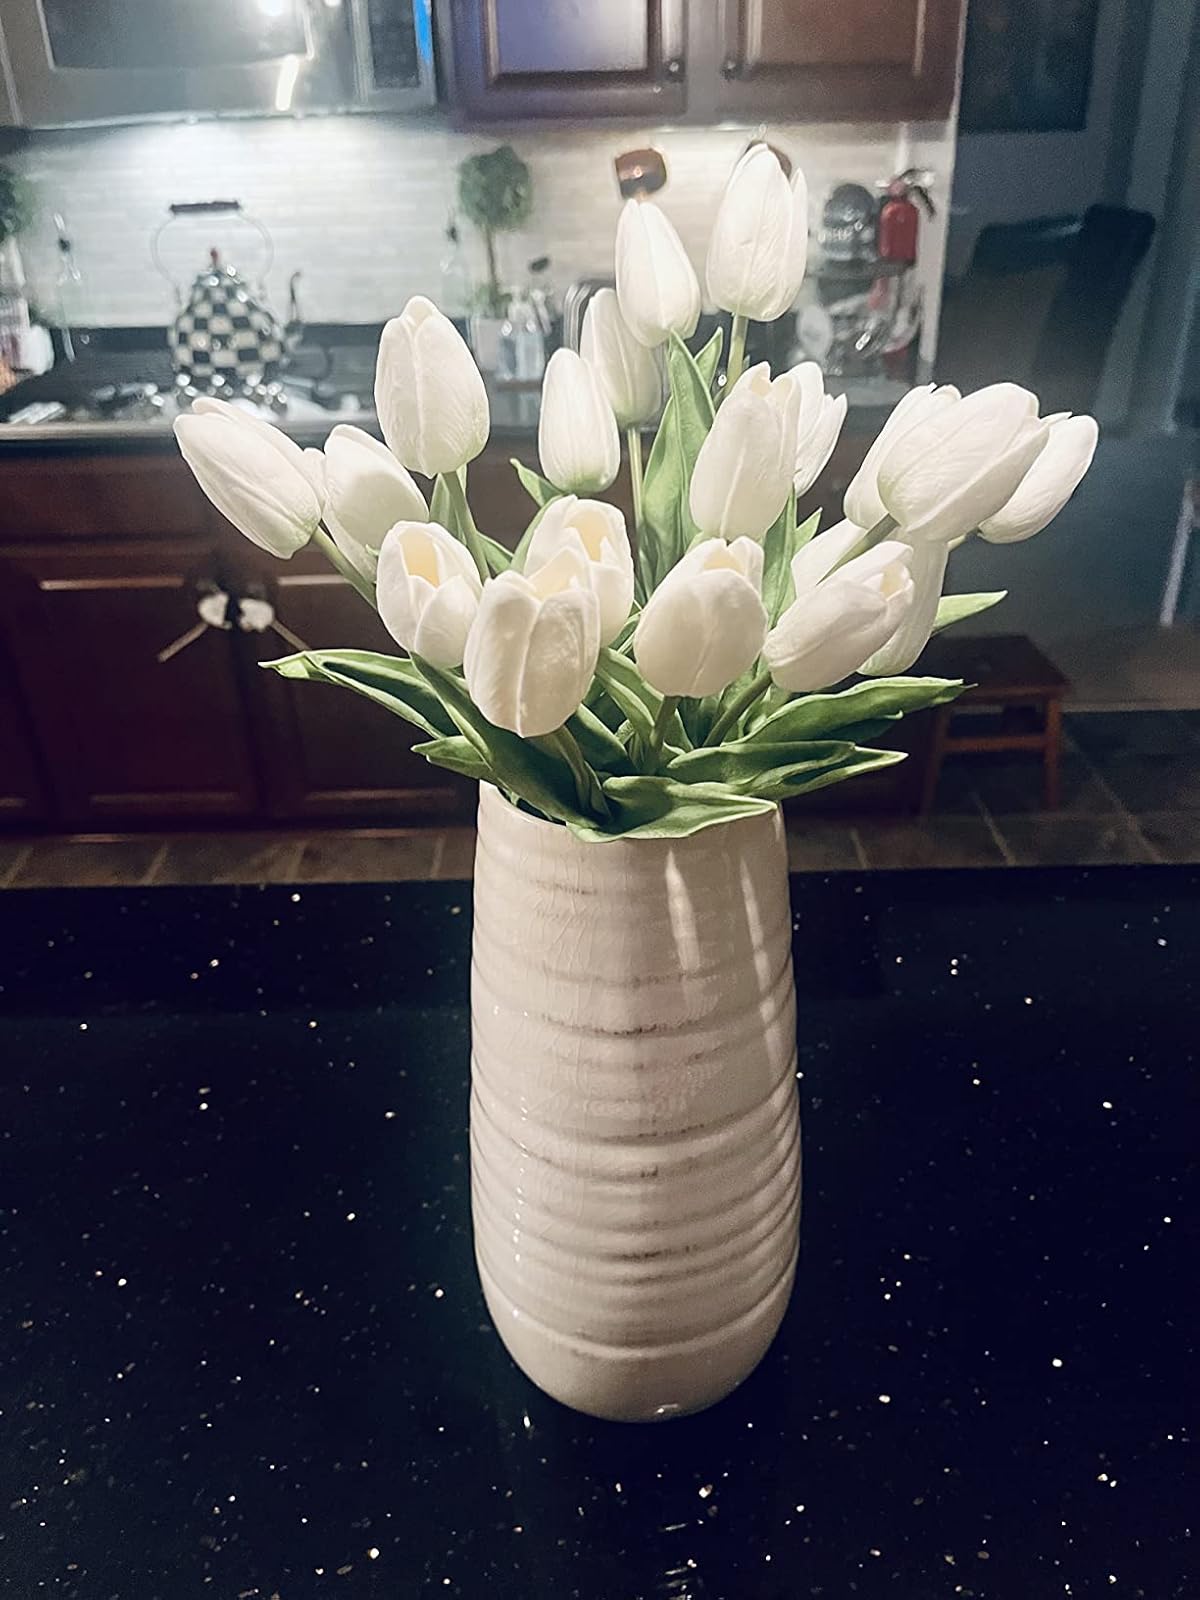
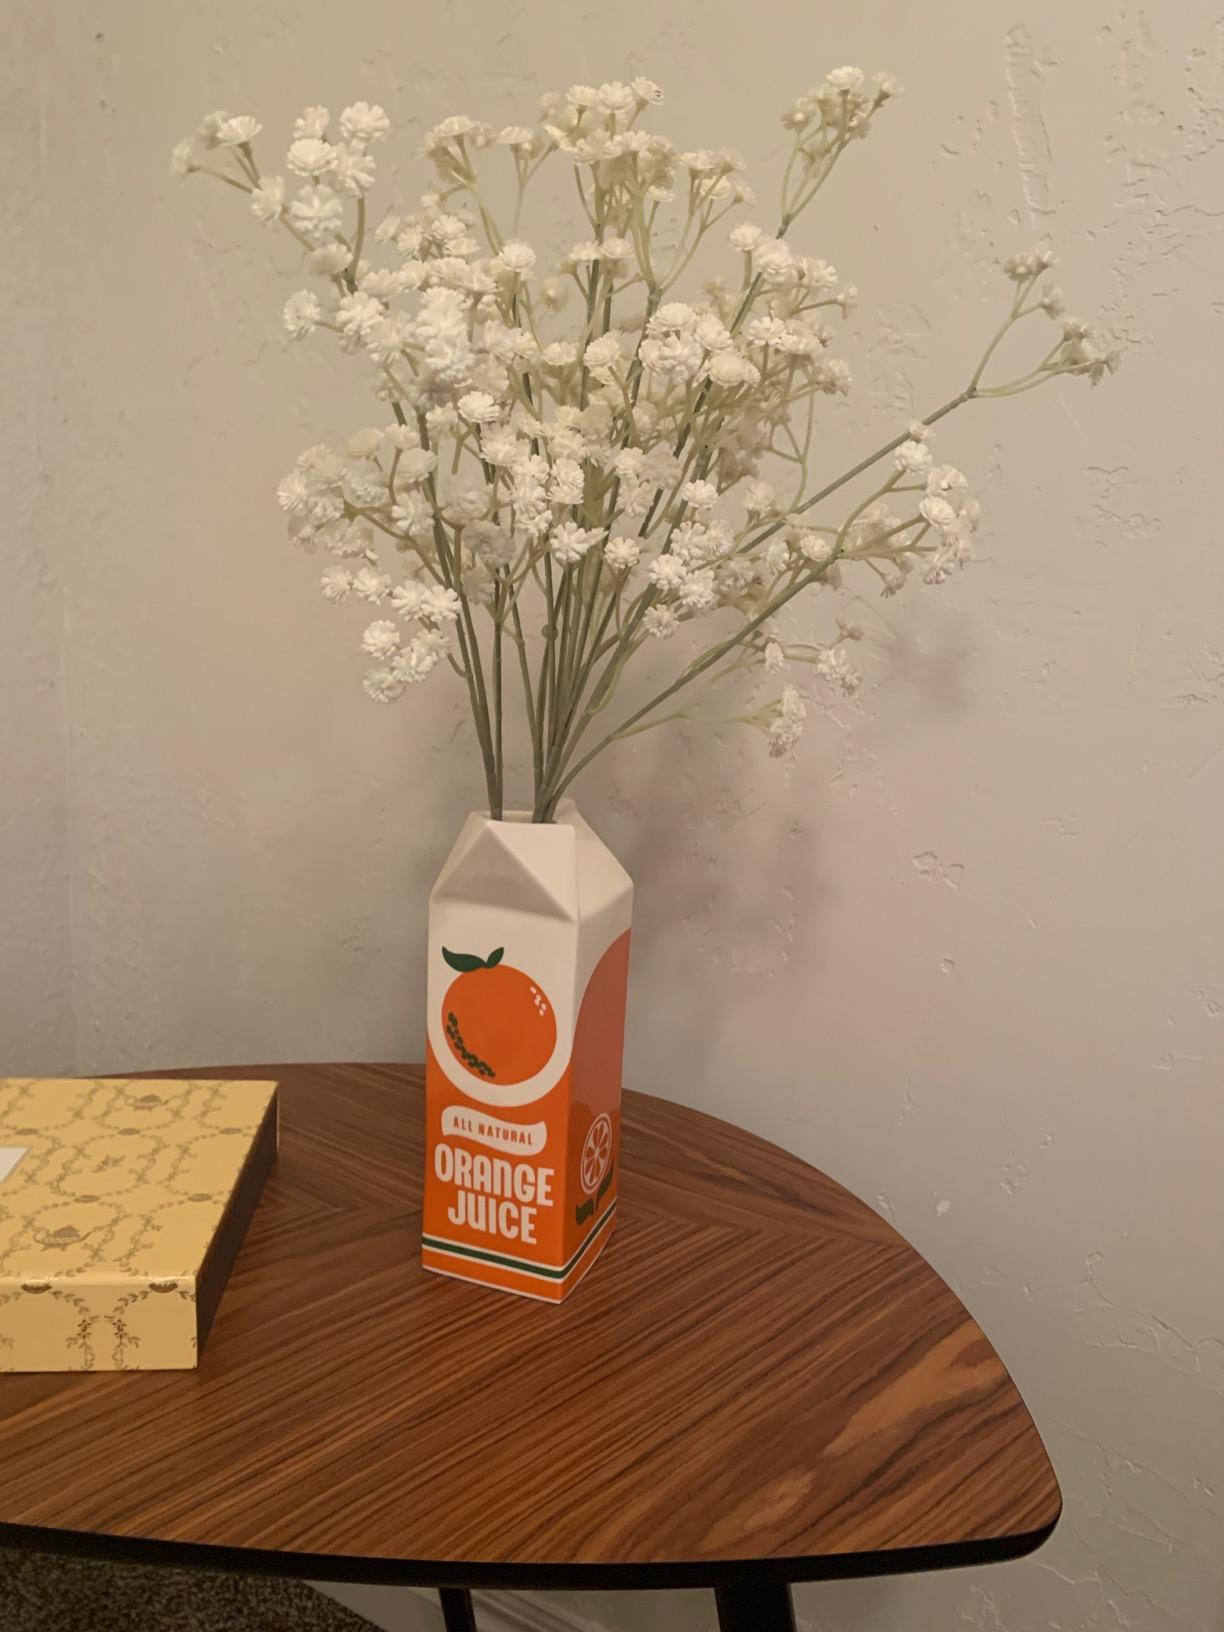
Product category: vase
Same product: no